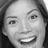
Emotion: happy